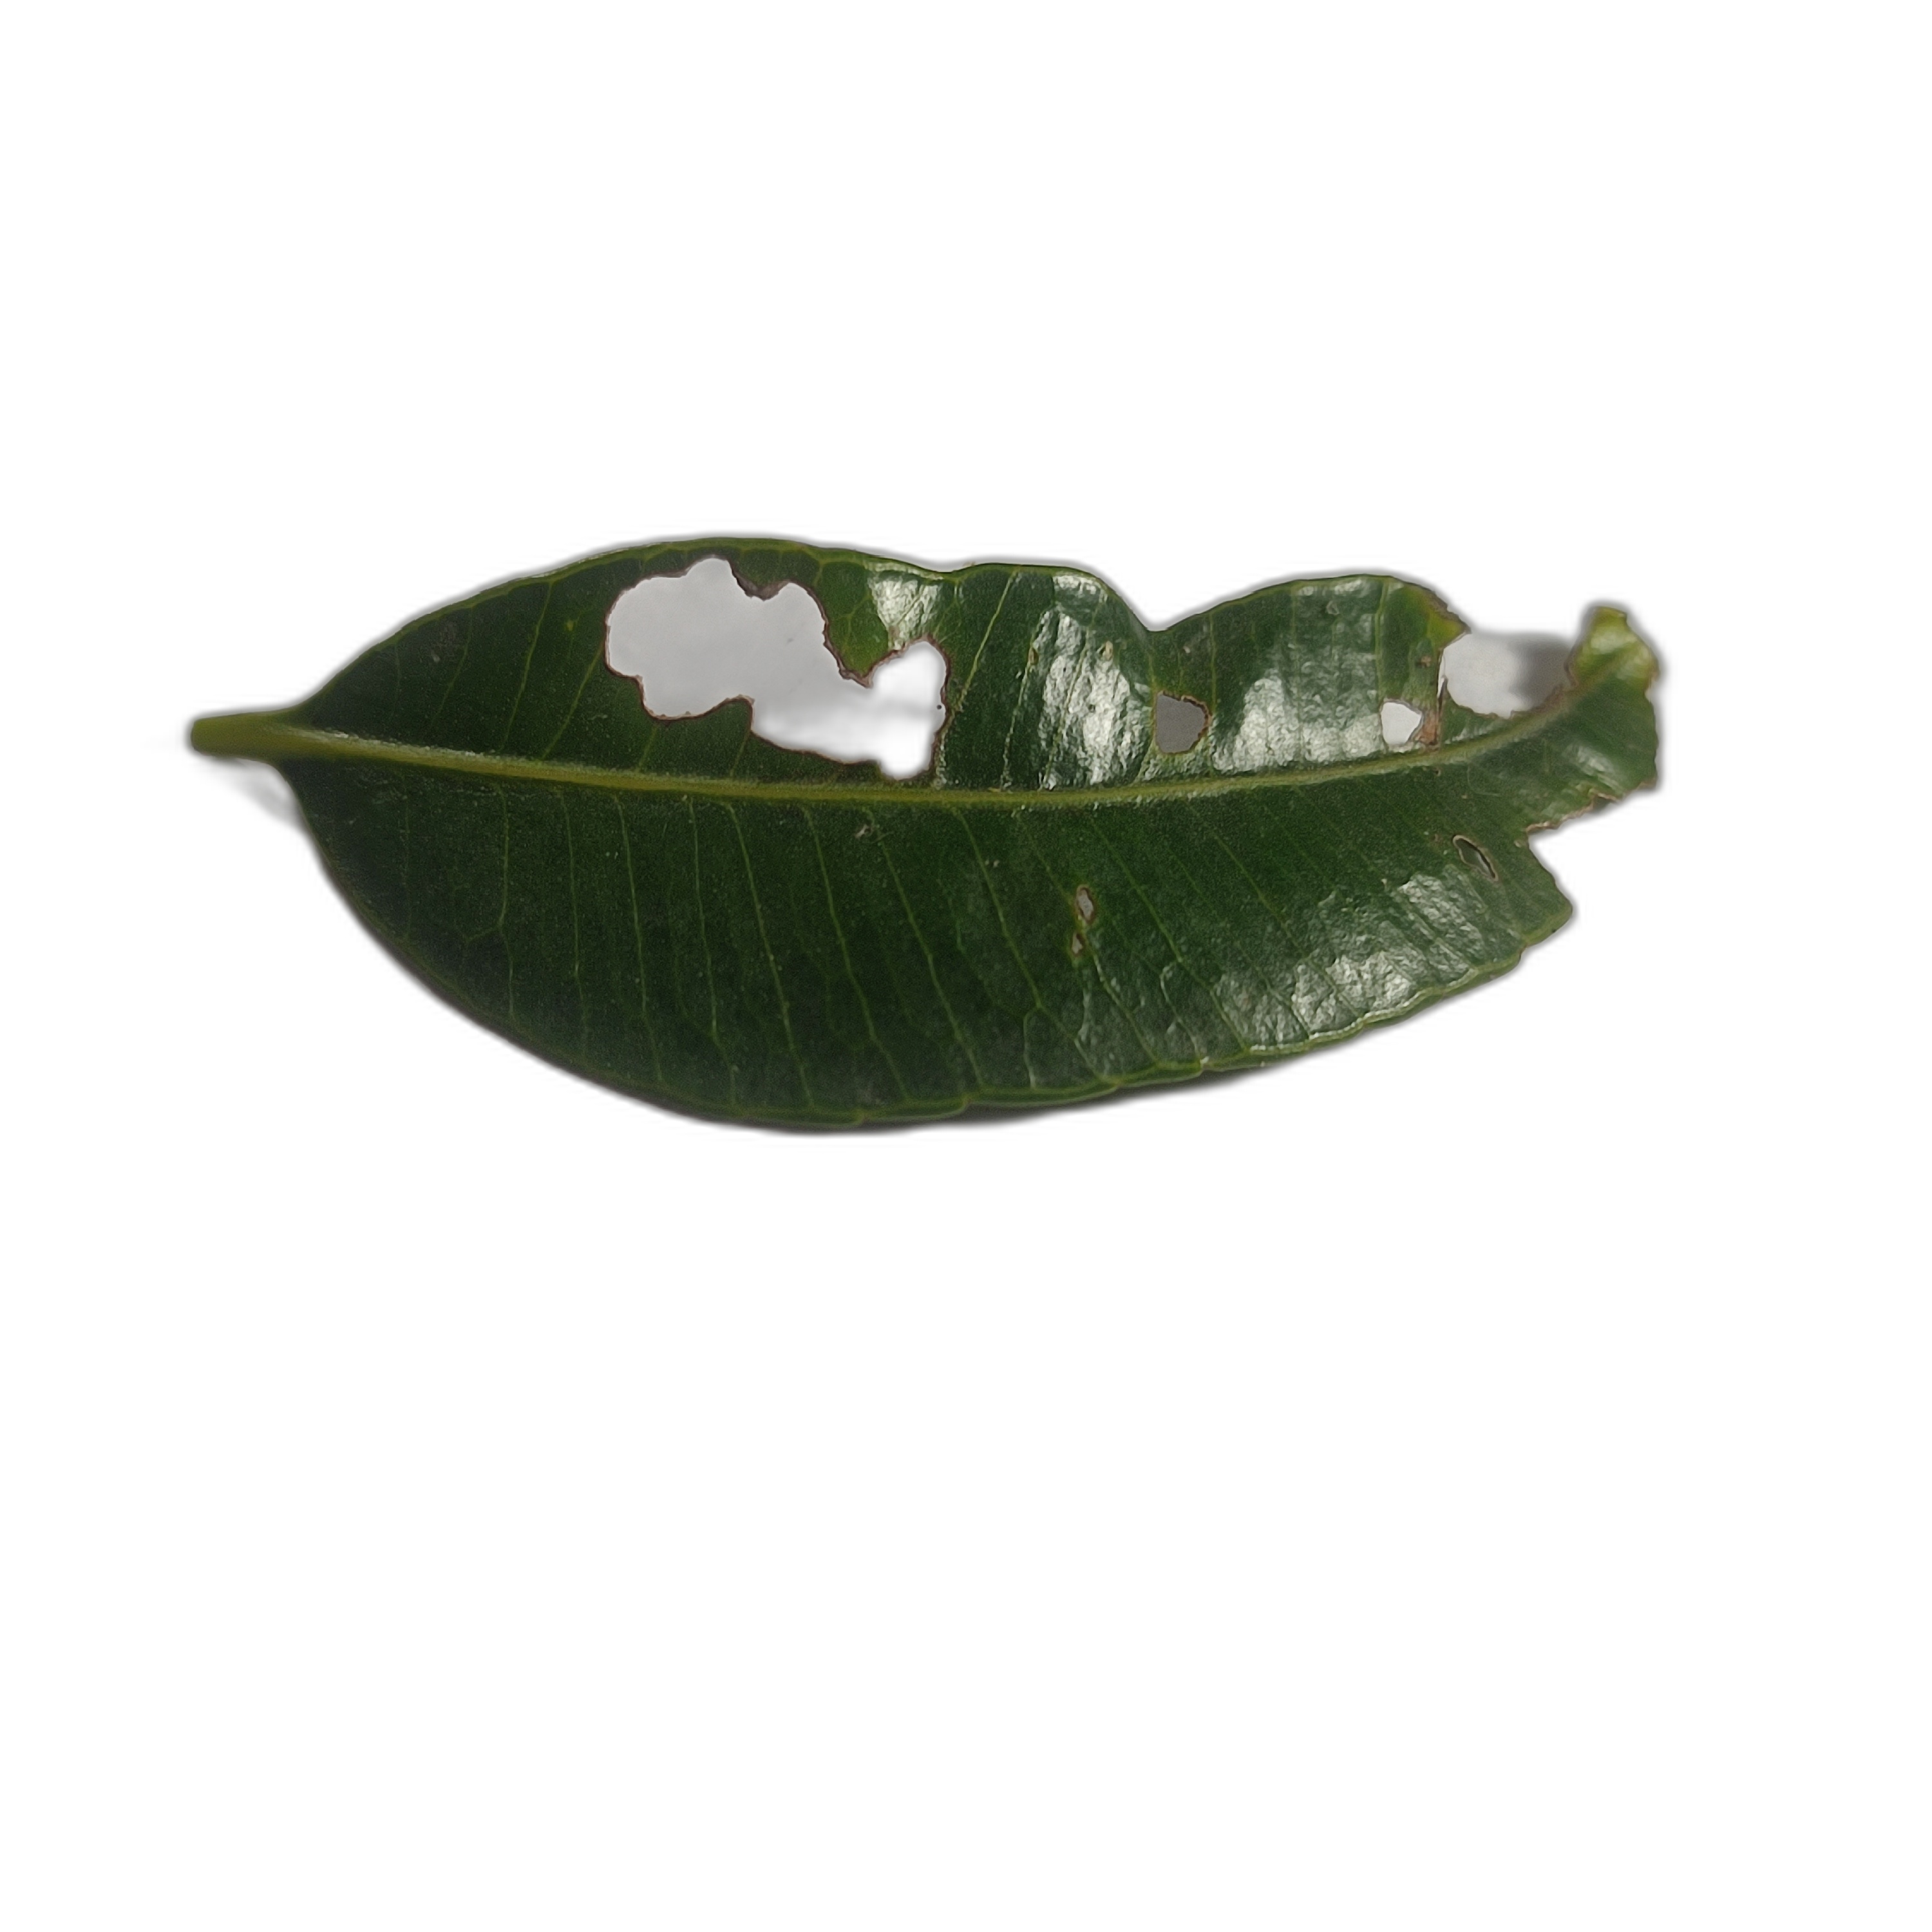
Label: not_healthy